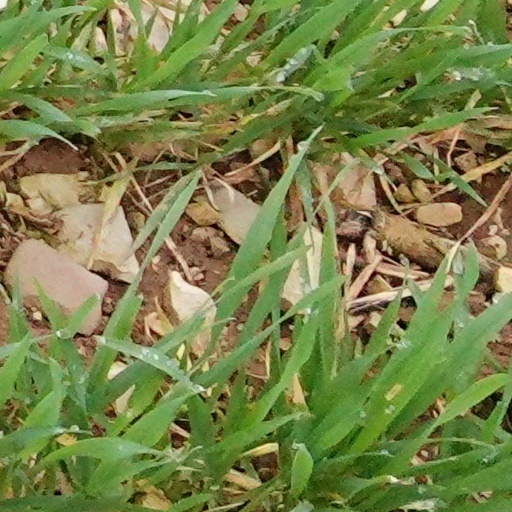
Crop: wheat